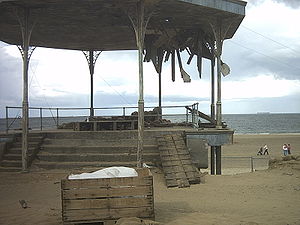
Soning / Medvirkende
Kulisse fra filmens Dunkerque-sekvens.
Soning er en britisk dramafilm fra 2007, instrueret af Joe Wright og baseret på Ian McEwans roman af samme navn. I hovedrollerne er James McAvoy, Keira Knightley, Saoirse Ronan, Romola Garai og Vanessa Redgrave.